Wilshire Center, Los Angeles

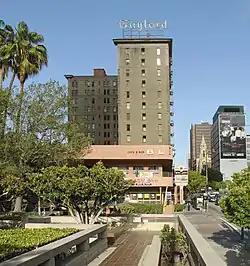
Gaylord Hotel and Wilshire Boulevard in Wilshire Center

Wilshire Boulevard is named for Henry Gaylord Wilshire—a millionaire who in 1895 began developing a parcel stretching westward from Westlake Park (MacArthur Park) for an elite residential subdivision. A socialist, Wilshire donated to the city a strip of land for a boulevard on the conditions that it would be named for him and ban public transit, railroad lines, and commercial or industrial trucking and freight trains.